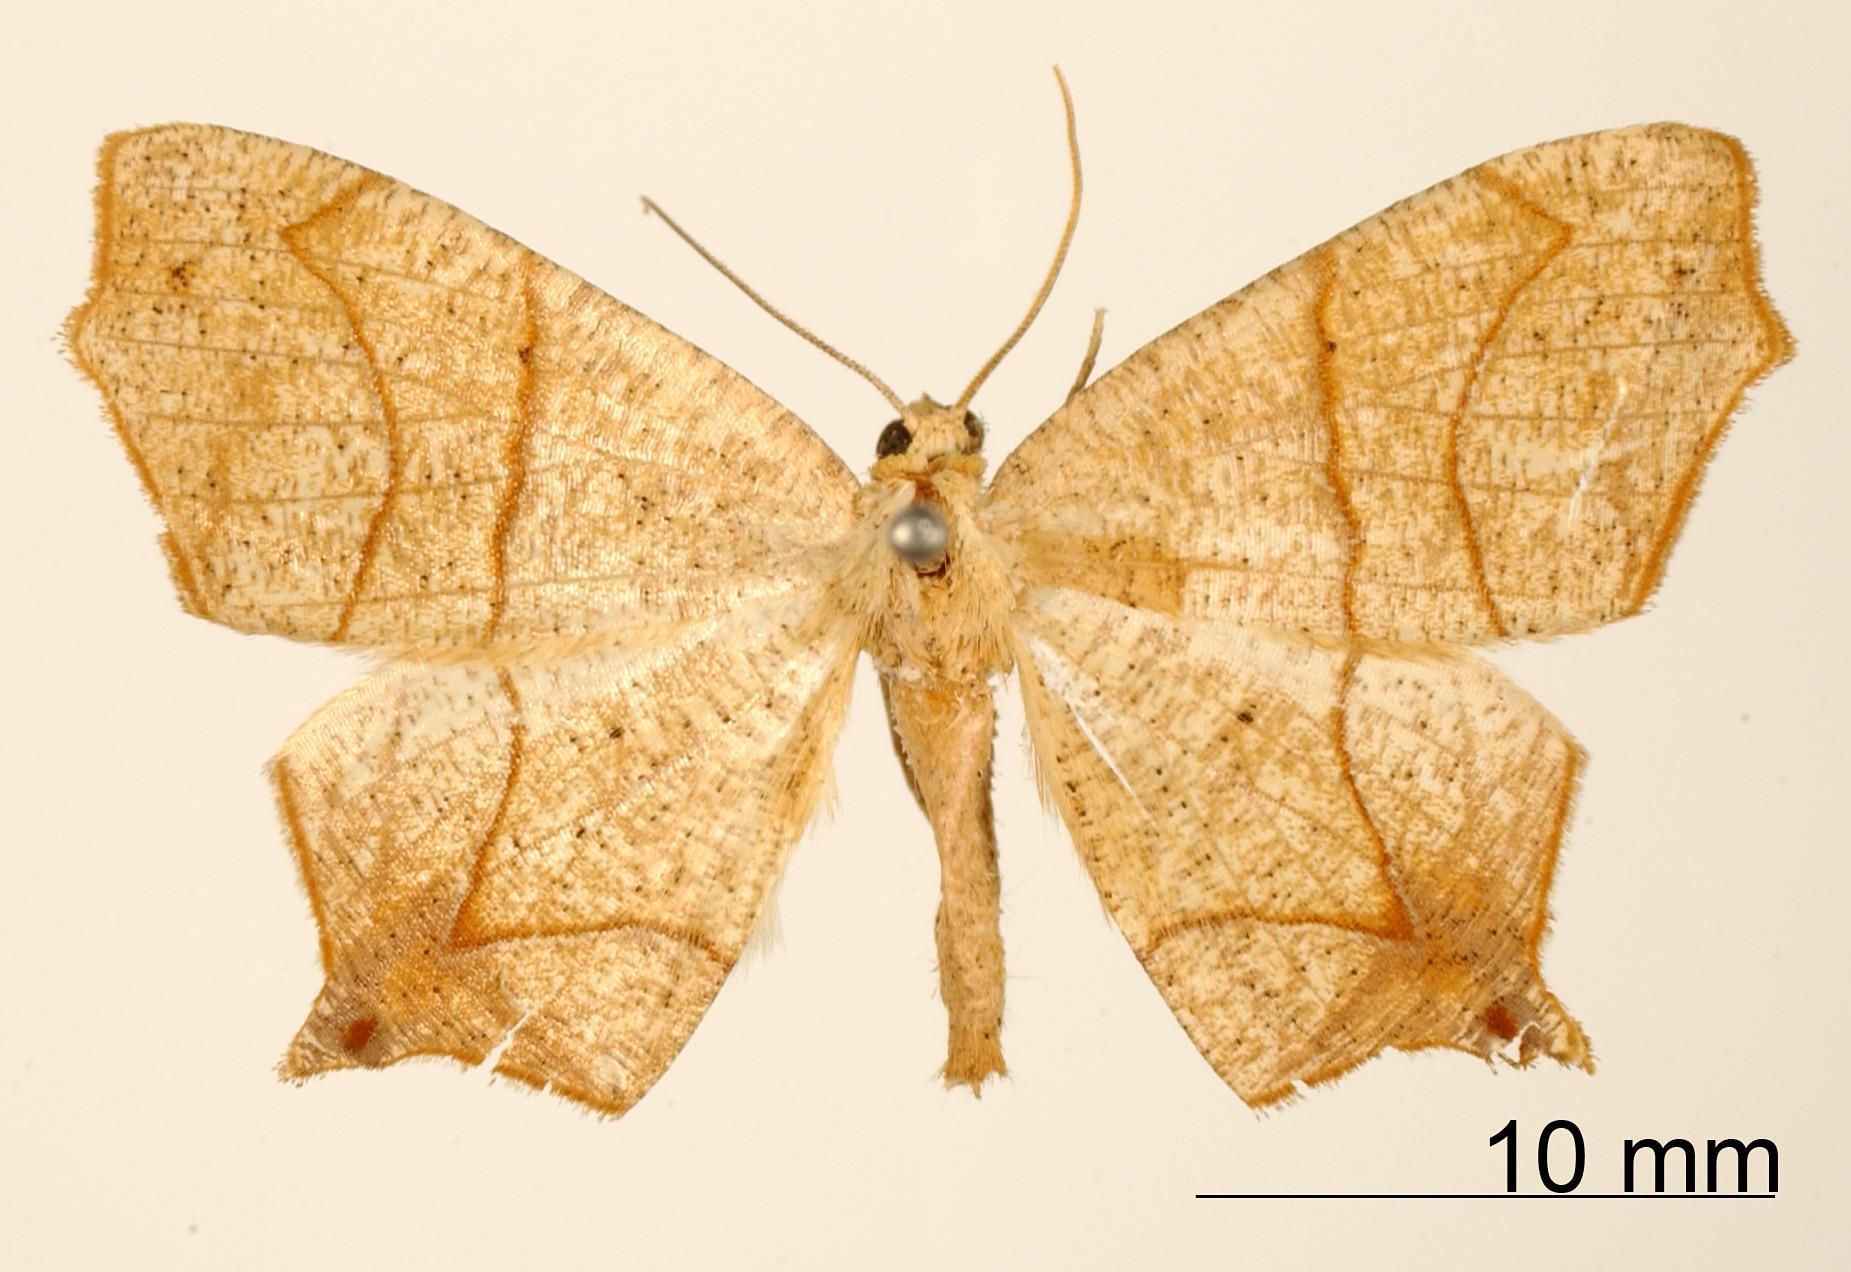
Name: Urepione valloma
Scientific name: Urepione valloma Schaus, 1901
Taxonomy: Animalia, Arthropoda, Insecta, Lepidoptera, Geometridae, Ennominae
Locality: no type locality given, no data